Sorcerer (board game)

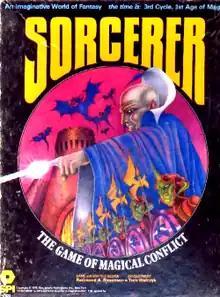
Cover art of boxed set

Sorcerer, subtitled "The Game of Magical Conflict", is a fantasy board wargame for 1–5 players published by Simulations Publications, Inc. (SPI) in 1975 that simulates magical combat.